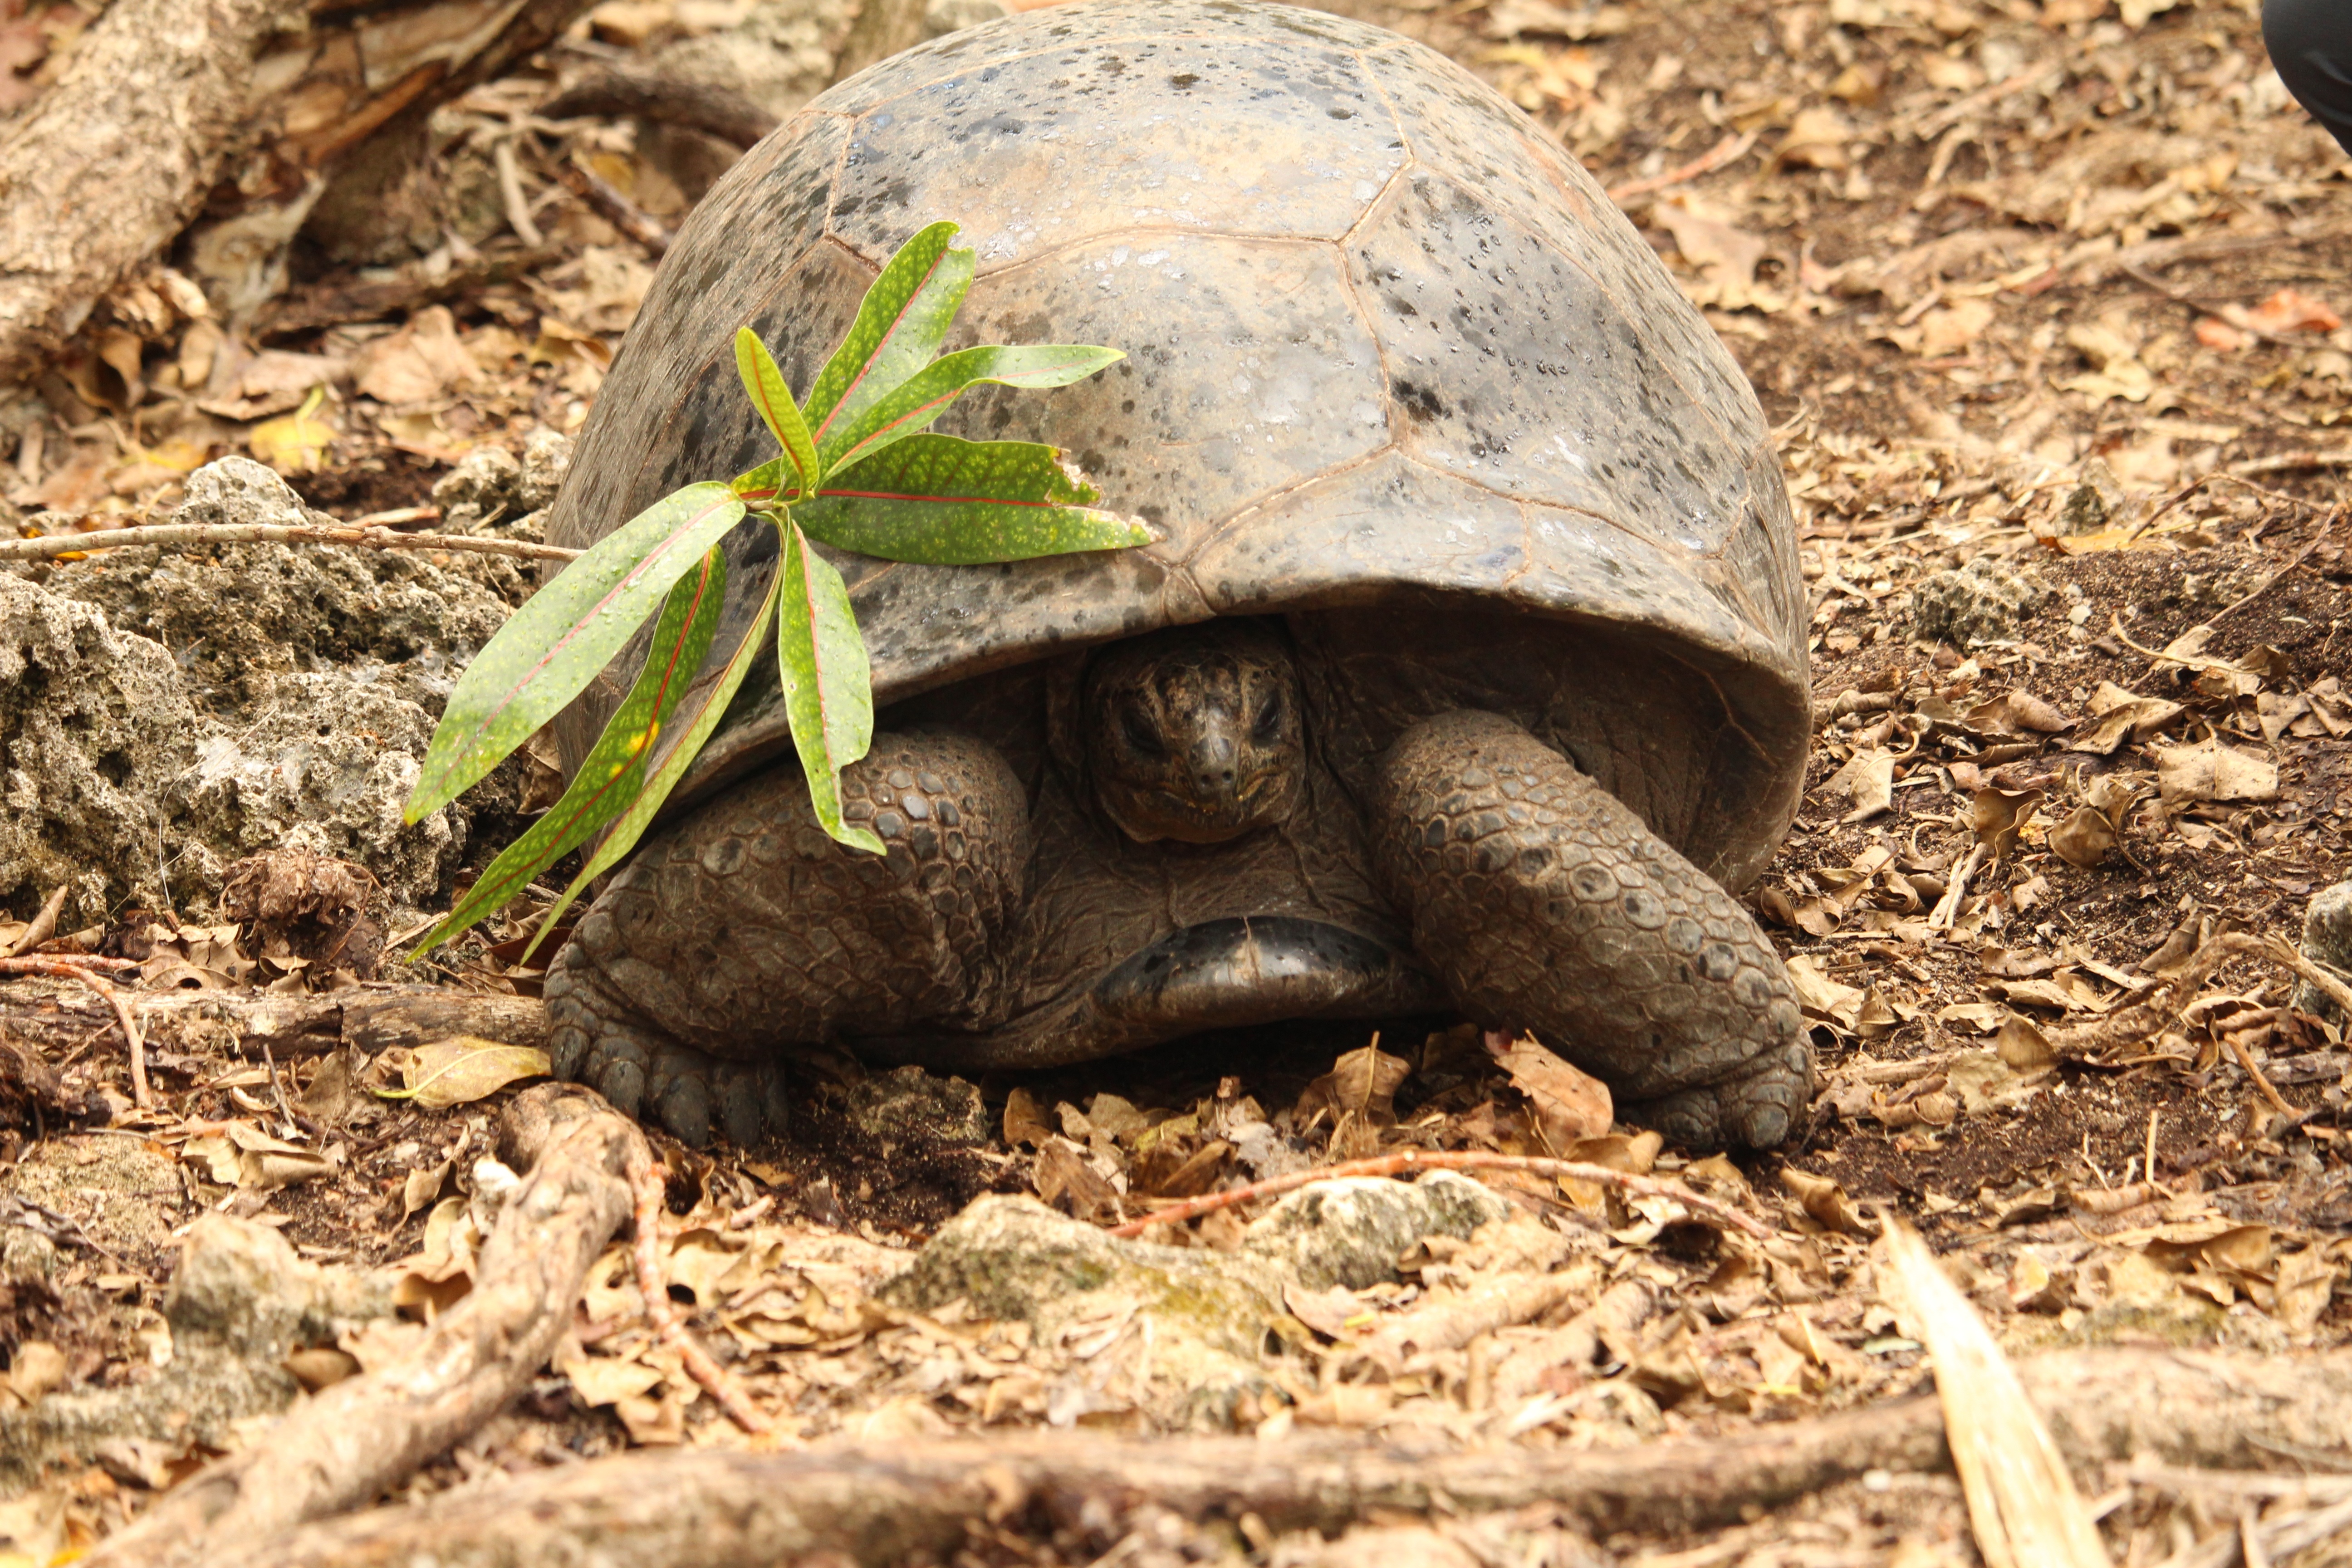
landscape, sea, coast, water, nature, ocean, silhouette, sky, sun, sunlight, view, atmosphere, ship, travel, dusk, wildlife, clear, boot, evening, holiday, island, blue, turtle, reptile, lighting, fauna, clouds, bank, relaxation, tortoise, vertebrate, caribbean, box turtle, mood, catamaran, evening sky, indian ocean, weather mood, cloud formations, mauritius, heaven mood, beautiful clouds, common snapping turtle, emydidae